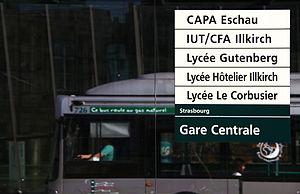
Strasbourg place de la Gare lignes de transports scolaires
Le réseau de bus de l'Eurométropole de Strasbourg couvre la majeure partie du territoire de celle-ci, et est composé de plus d'une trentaine de lignes de bus et de navettes, ainsi que des lignes nocturnes spécifiques. La plupart des lignes sont opérées par la Compagnie des transports strasbourgeois, mais certaines lignes sont sous-traitées à d'autres transporteurs.